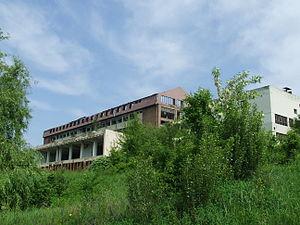
Komló est une localité hongroise, ayant le rang de ville dans le comitat de Baranya. Chef-lieu de la micro-région de Komló, elle se situe dans le massif du Mecsek.